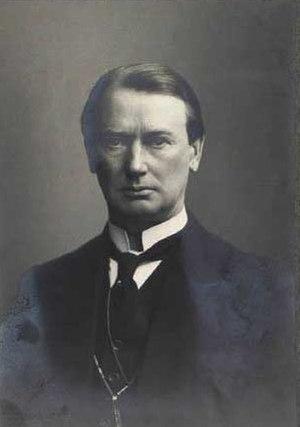
Peter Elfelt est un directeur de la photographie, réalisateur, photographe et producteur danois né le 1ᵉʳ janvier 1866 à Elsinore et décédé le 18 février 1931 à Copenhague.